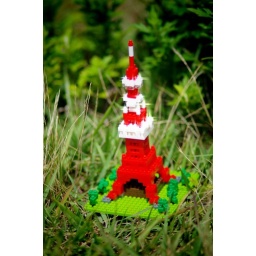
Tokyo tower in forest